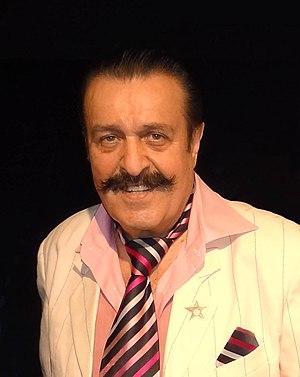
Willi Tokarev, né Vilen Ivanovitch Tokarev, le 11 novembre 1934 dans l'oblast autonome adyguéen et mort le 4 août 2019 à Moscou, est un poète, auteur et interprète de chansons de genre populaire russe naturalisé américain.